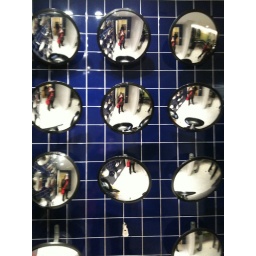
Lol I went to the toys r us in times square yesterday and noticed these fisheye mirrors in the bathroom